The Lazy Song

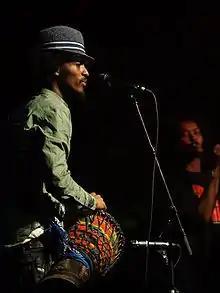
K'naan ("pictured") co-wrote the track

In an interview with "Sound on Sound", Ari Levine explained how they came up with the song "[It] was a very tough song to write, even though it is so simple. That song began one day when we were hanging around the studio and hadn't written a song for a few days and we were kind of burnt out and didn't feel like working. We felt lazy. 'K'naan' was in the studio with us, and the four of us suddenly came up with this idea." He added, "After that we had a really hard time getting the groove and the drums to sit right. Once you have one piece of the puzzle, like when you realise that a drum track is good, you can add other things in after that." Bruno Mars affirmed that they were trying to be "magical and historic" thus creating a track "that was better than the Beatles". Due to the frustration of not being able to do so, Mars said "Today I don't feel like doing anything at all", which according to him was an eye-opener. In 2013, on the GQ Cover Story, the artist revealed that he didn't like the song.